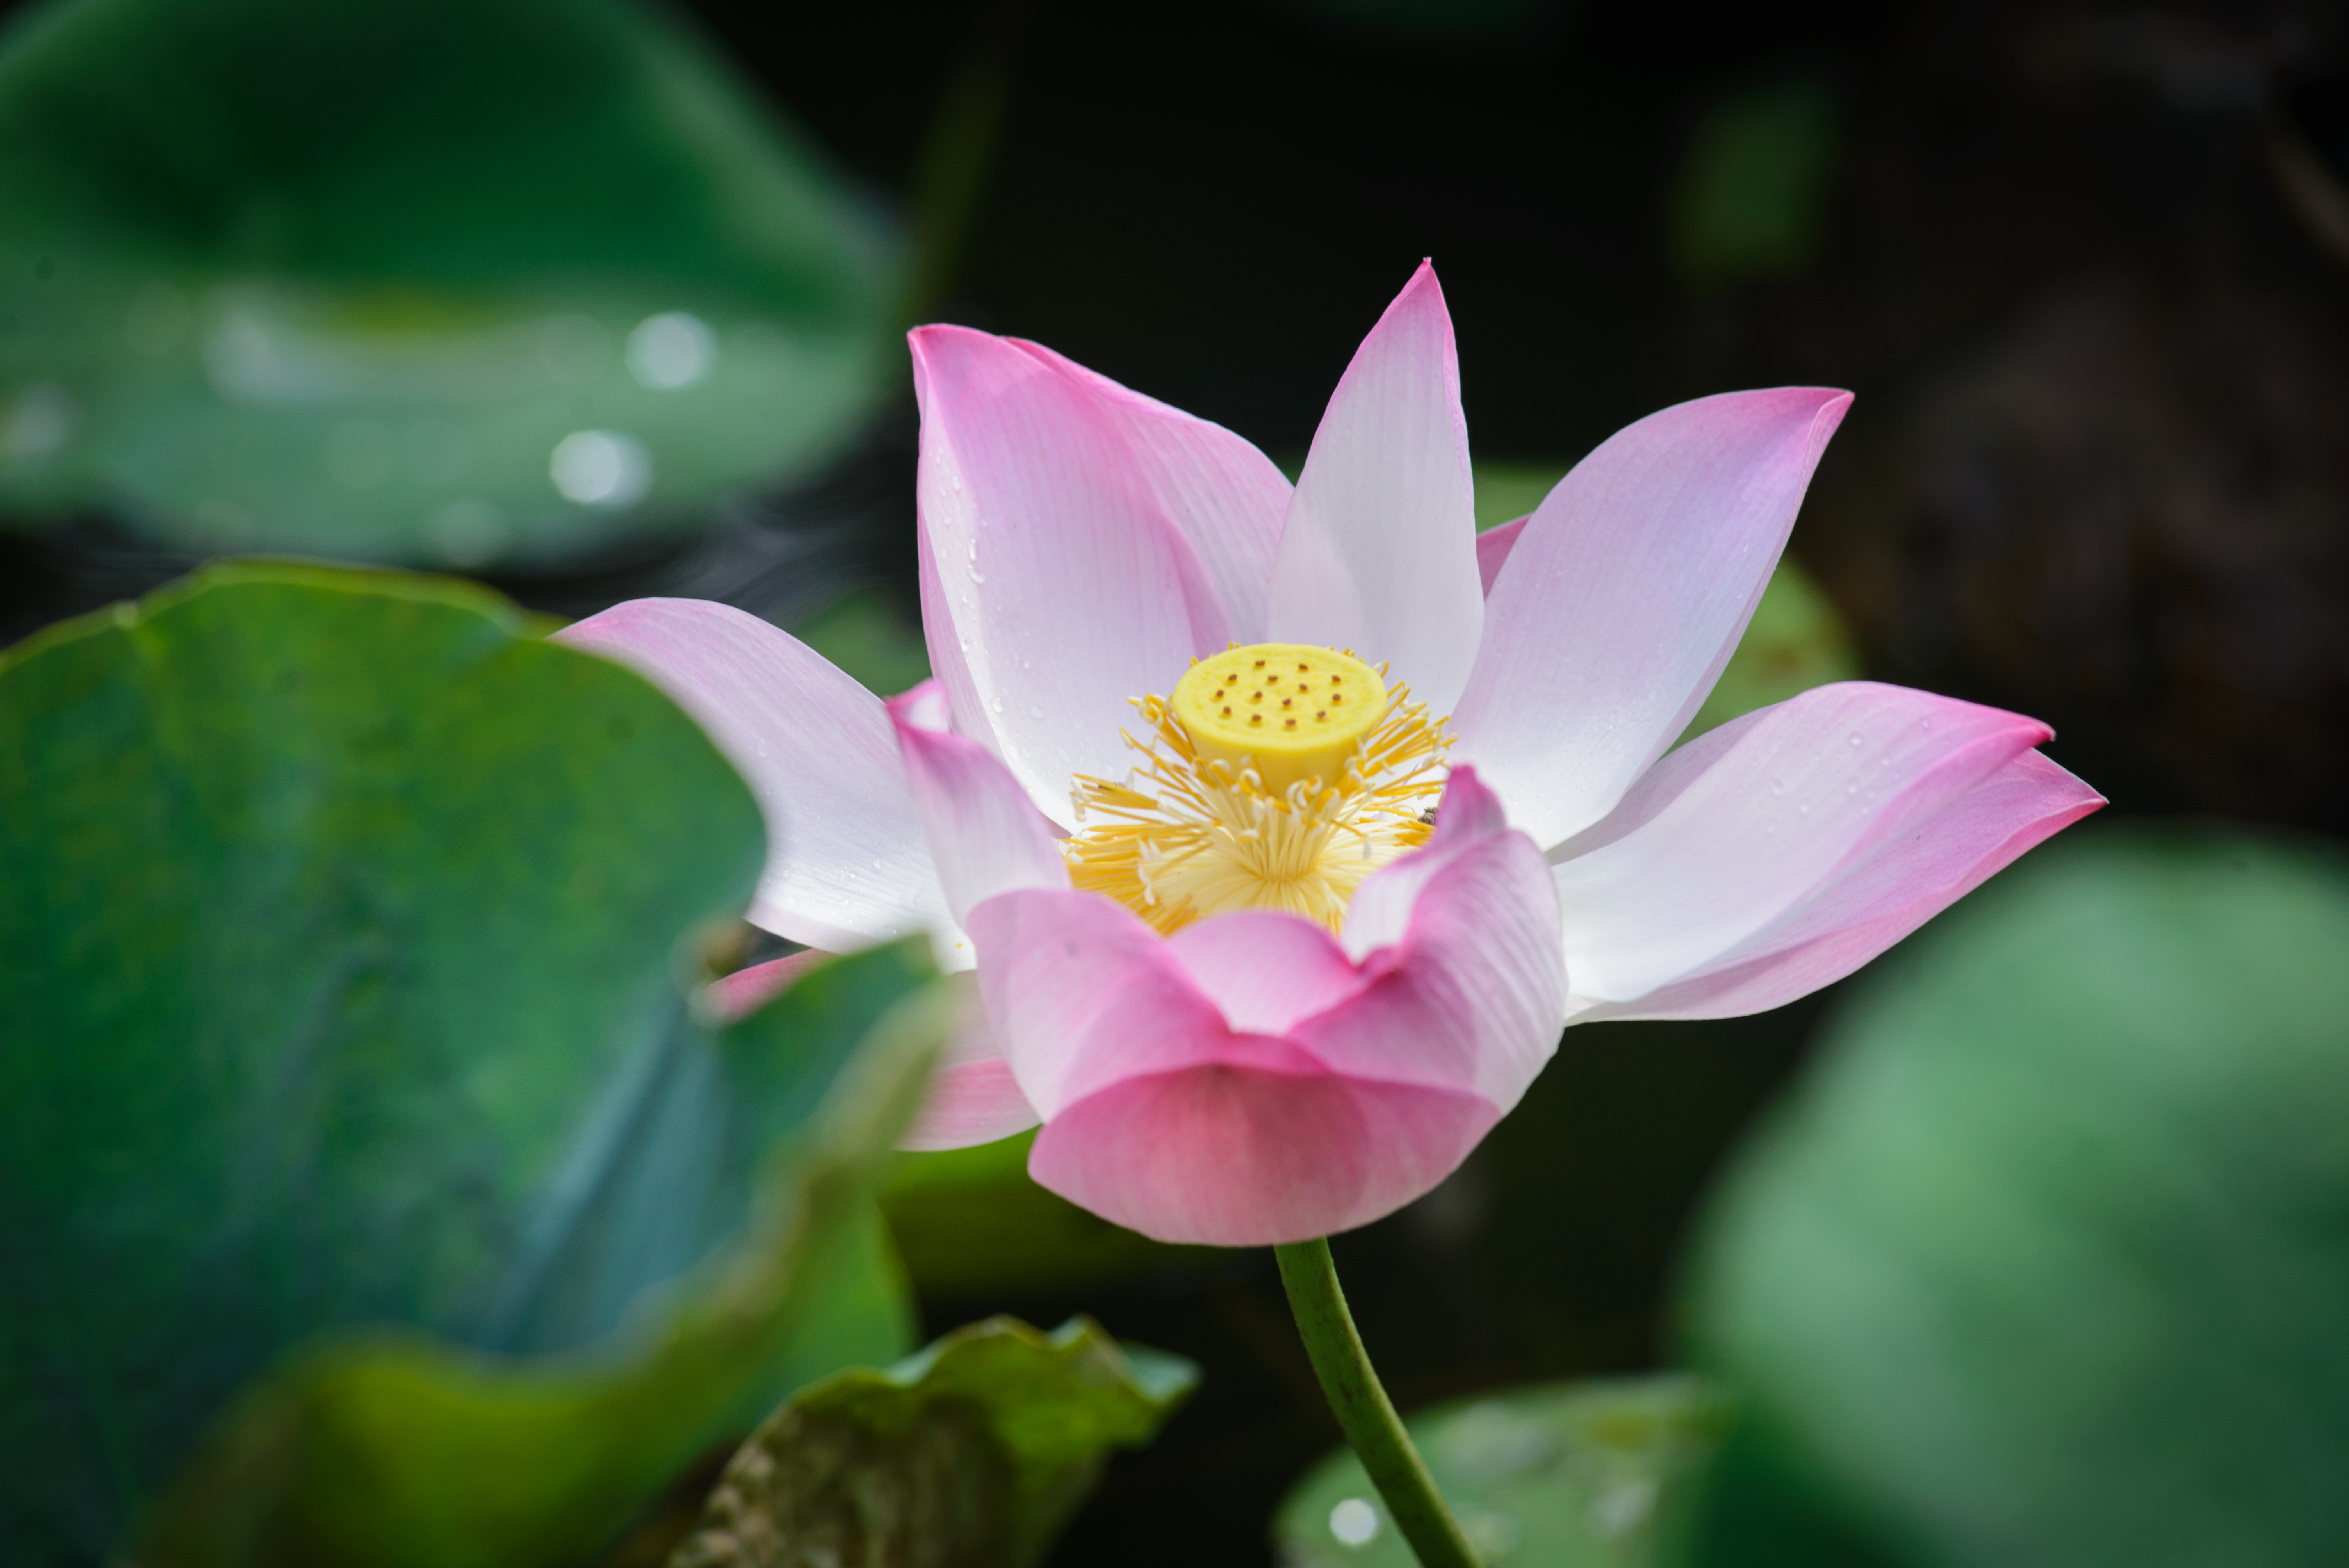
flower, lotus flower, pretty, beautiful, picturesque, fine, pleasant, nature, pink, tree, leaf, green, macro, plant, sacred lotus, lotus, flora, aquatic plant, lotus family, petal, proteales, close up, flowering plant, wildflower, spring, computer wallpaper, plant stem, blossom